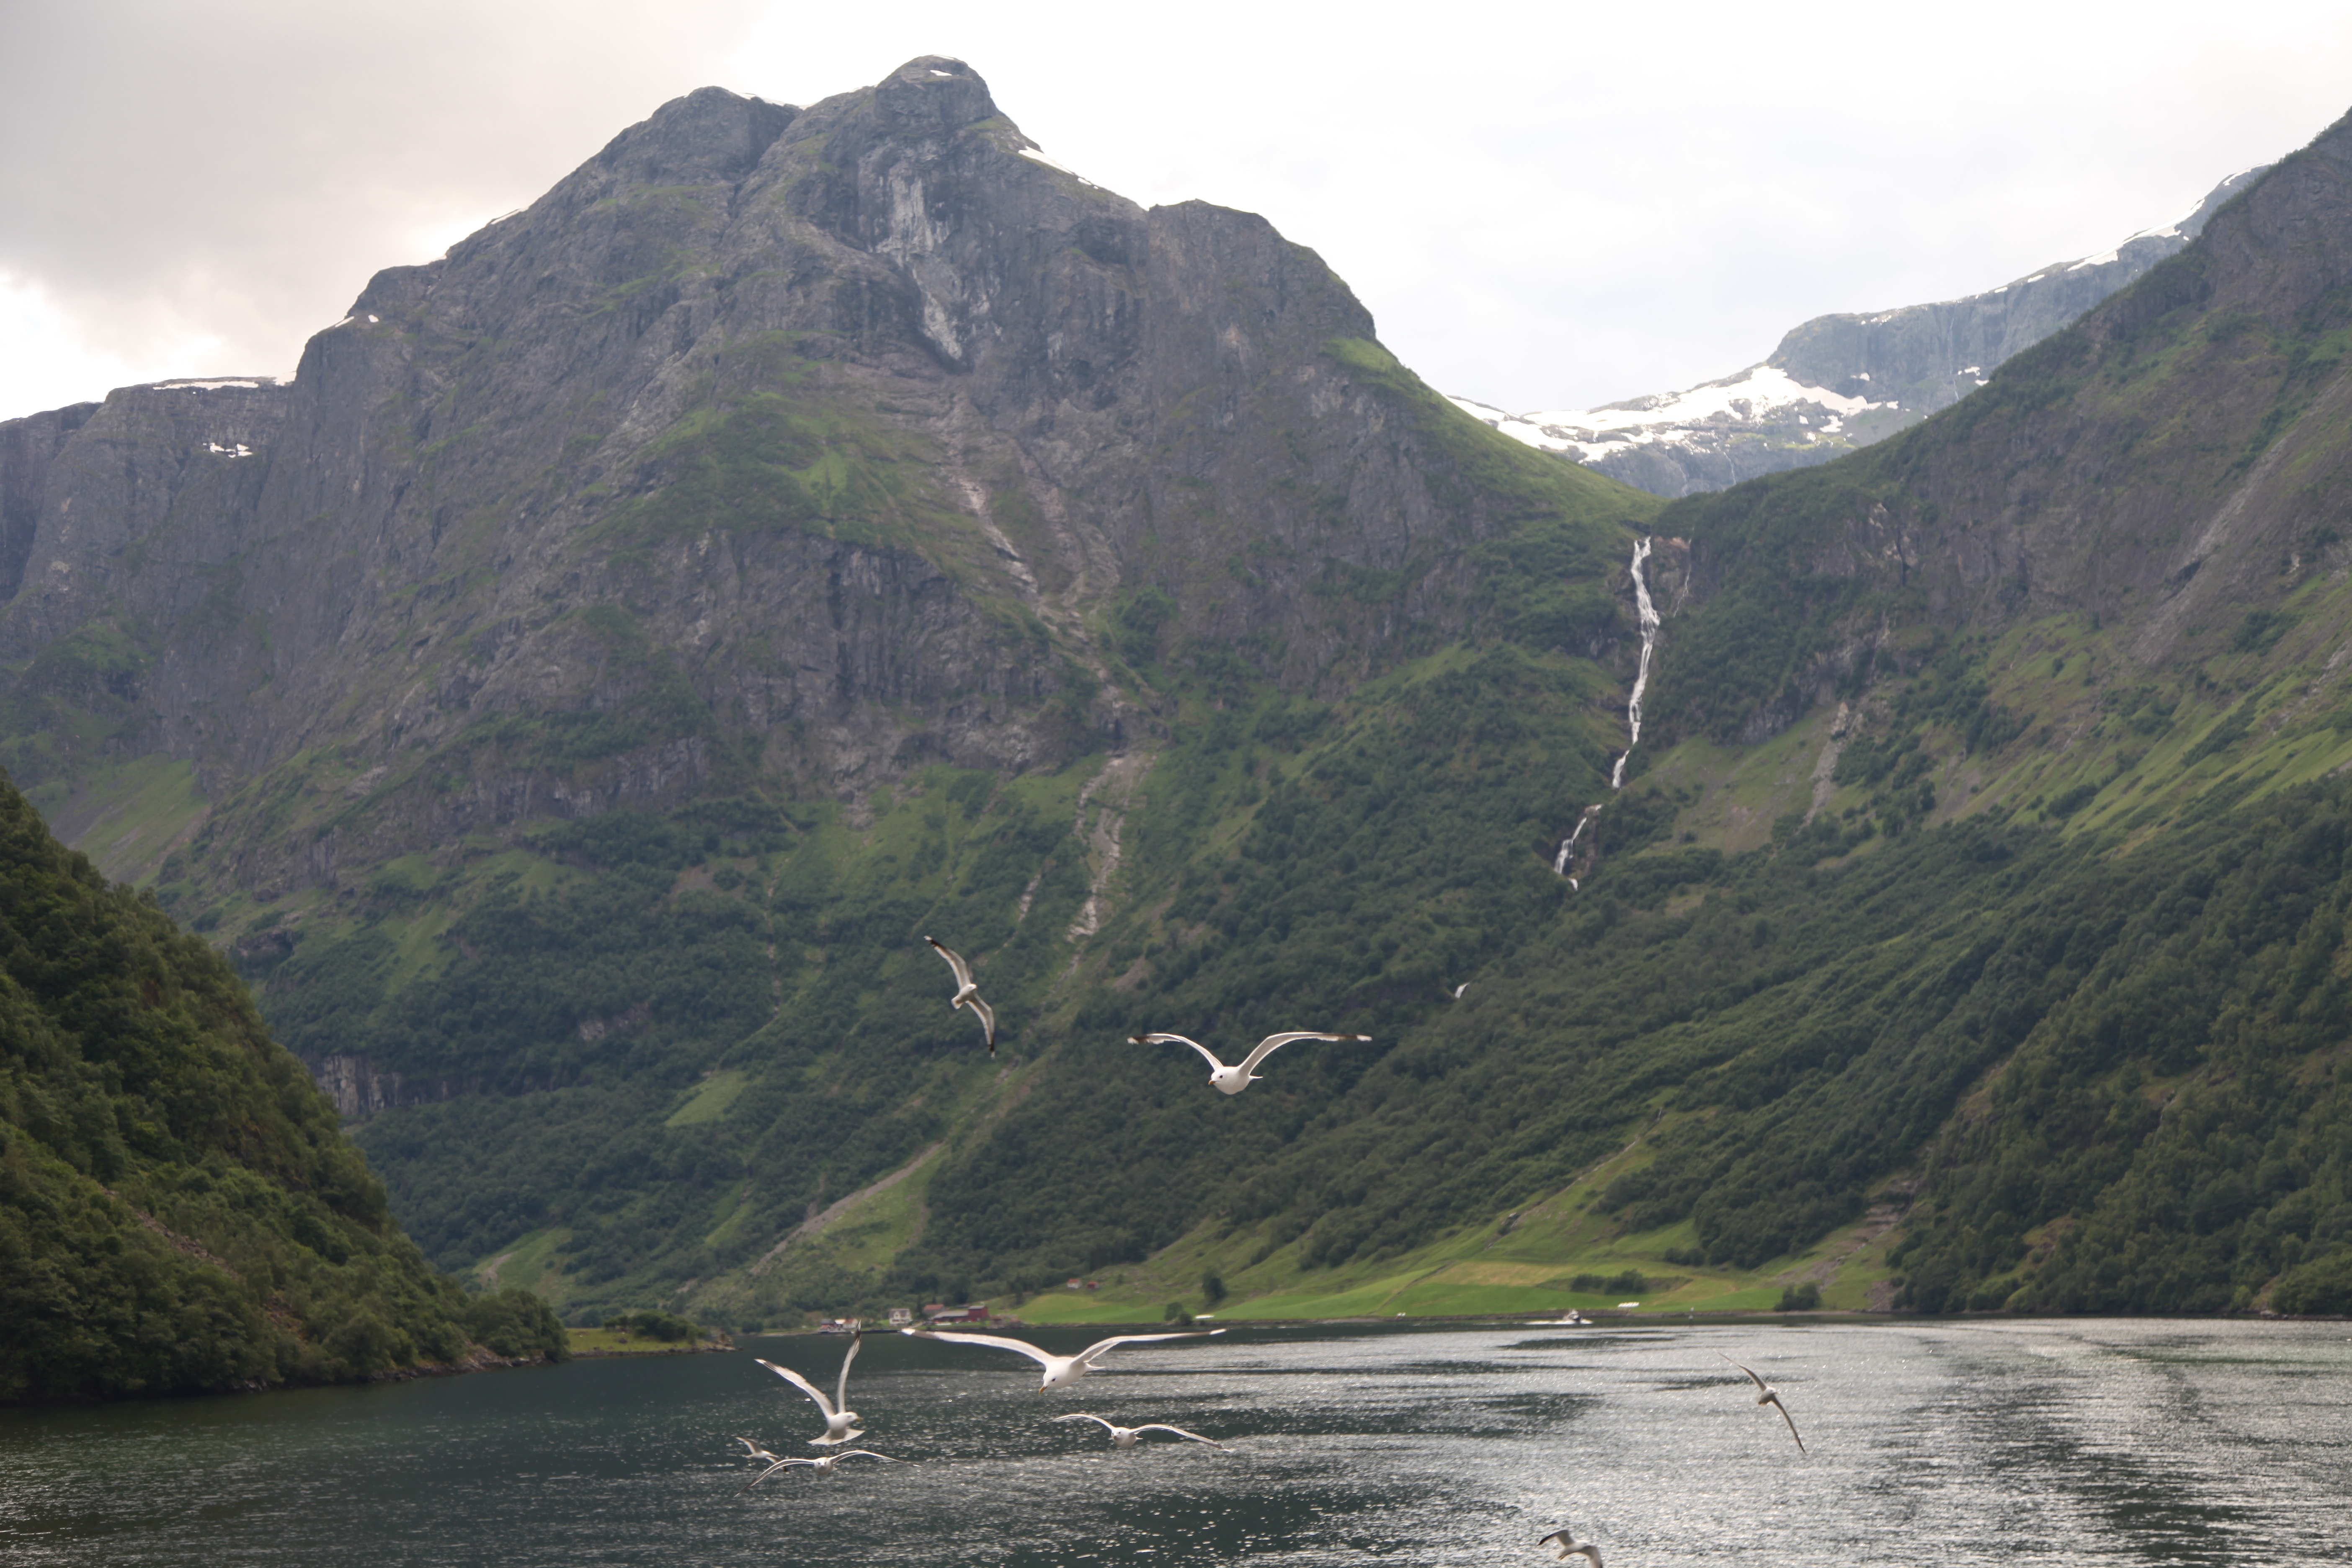
nature, mountain, lake, river, valley, mountain range, seagull, panorama, glacier, bay, fjord, reservoir, highland, terrain, birds, pigeon, madness, alps, fell, loch, norway, moraine, landform, tarn, mountain pass, geographical feature, mountainous landforms, glacial landform